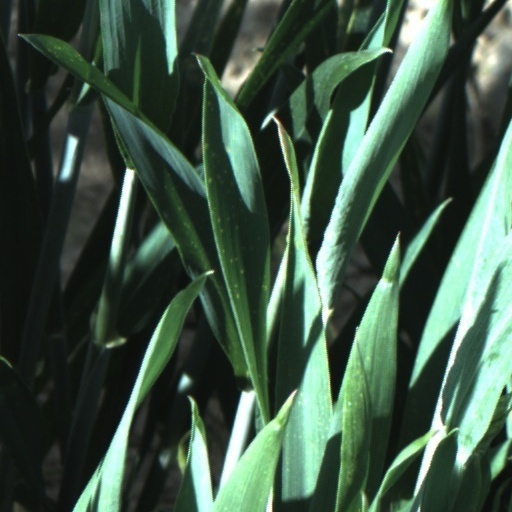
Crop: wheat